Metal Lords

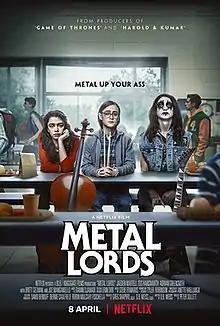
Official release poster

Metal Lords is a 2022 American teen comedy-drama film written by D. B. Weiss and directed by Peter Sollett. The story follows two high school best friends and metal music lovers, Hunter and Kevin, who set out to start a metal band, against societal norms. Notably, the renowned guitarist Tom Morello was an executive producer and wrote some of the songs performed in the film. The film was released on Netflix on April 8, 2022.